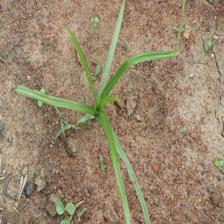
Label: Grass